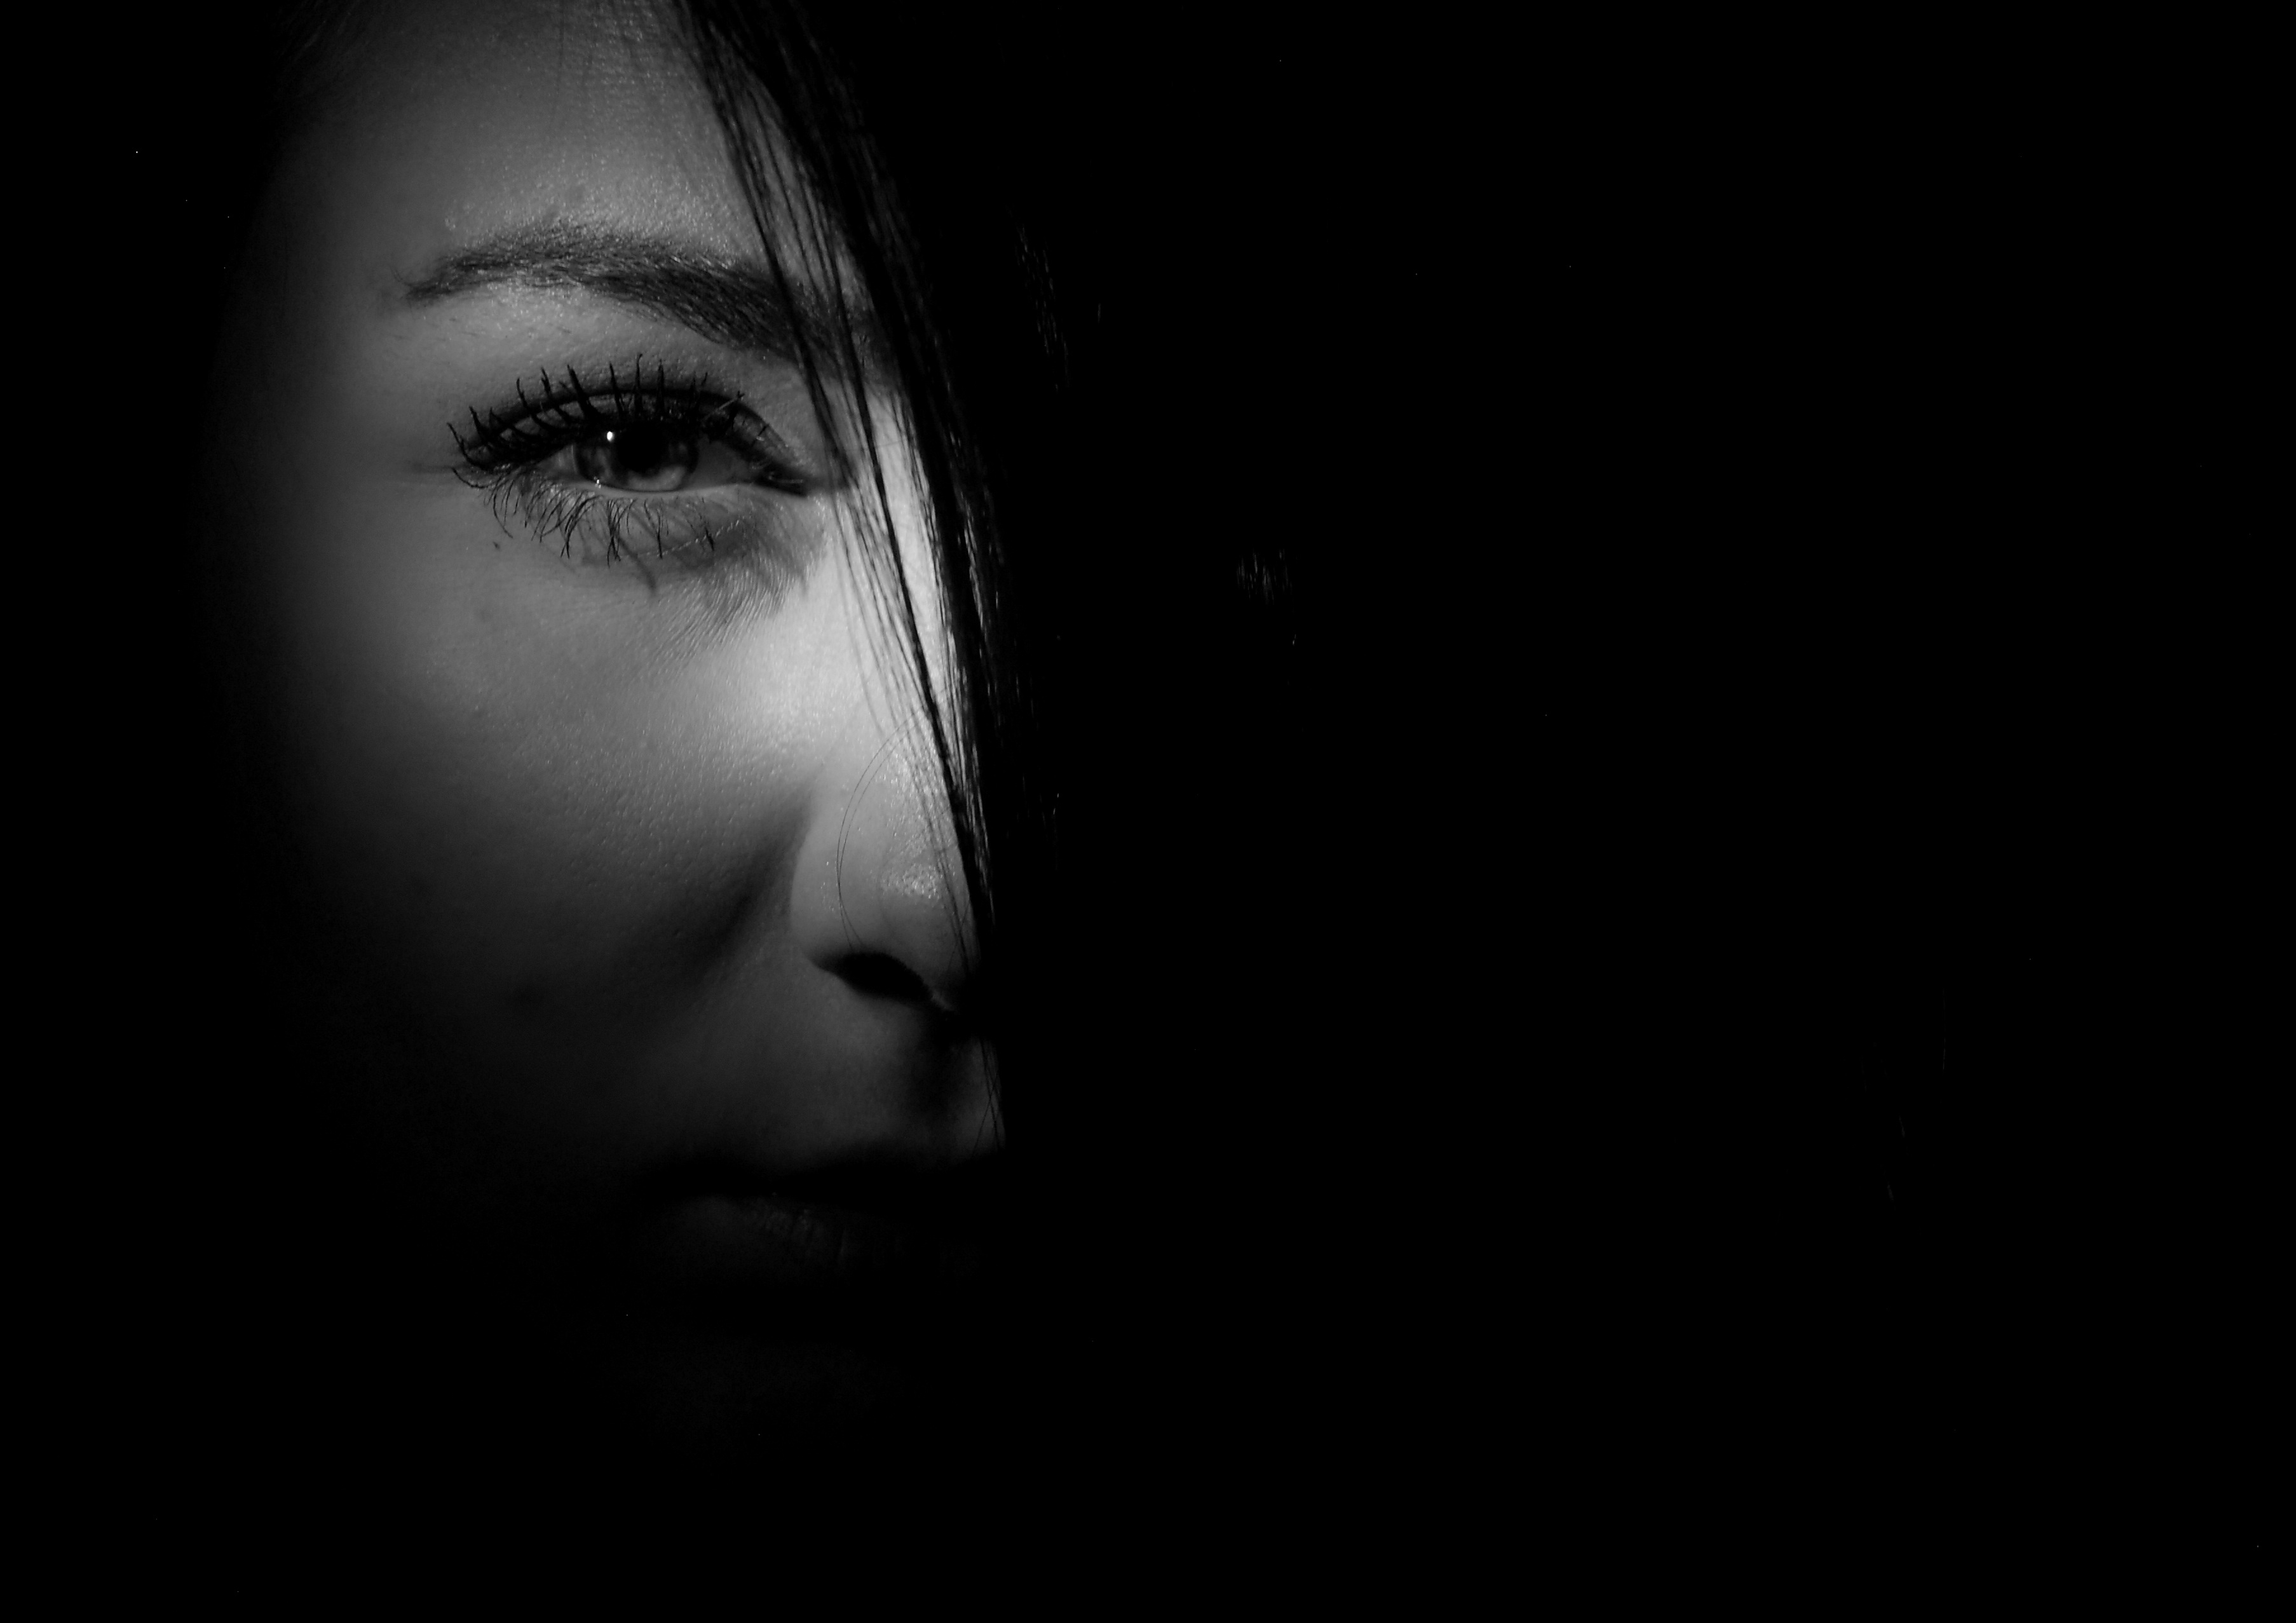
black and white, girl, hair, white, photography, profile, photo, dark, portrait, young, kiss, darkness, black, monochrome, lady, mouth, human body, face, nose, one, algae, eye, head, lips, eyebrows, organ, shading, monochrome photography, portrait photography, ernob l, schoolmate, the secrets of